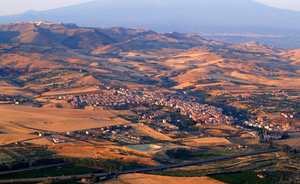
Catenanuova est une commune italienne de la province d'Enna dans la région Sicile en Italie.